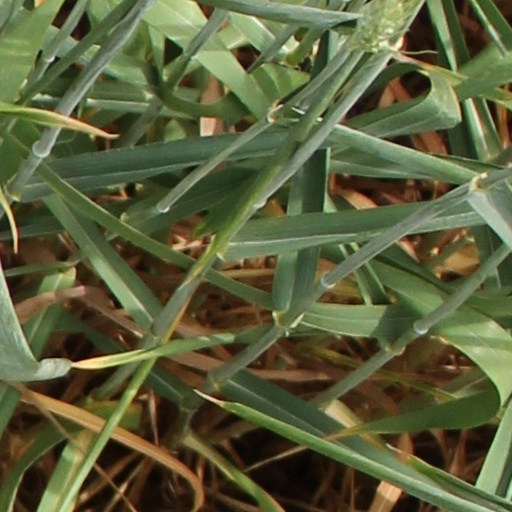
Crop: wheat